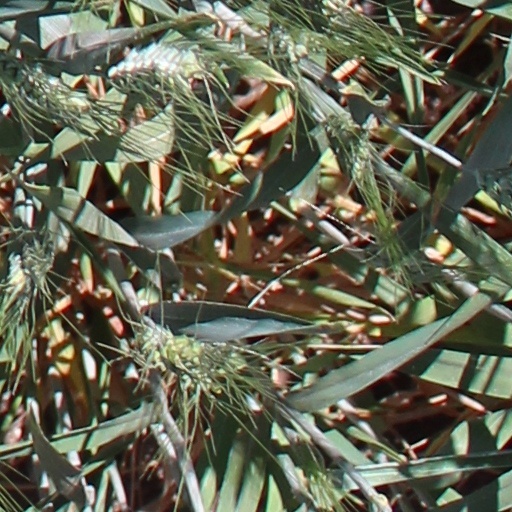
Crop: wheat